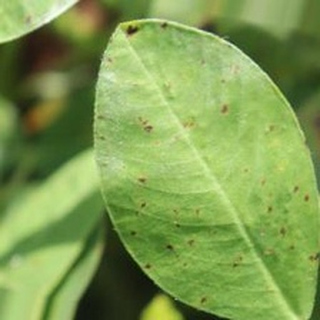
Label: groundnut_early_leaf_spot